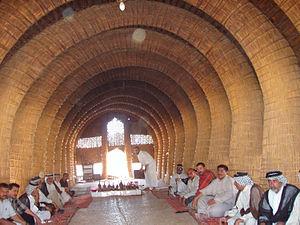
Une définition de l'histoire de la construction, qui la distingue de l'histoire de l'architecture, pourrait nous être donnée par Vitruve : elle s'attache à décrire les matériaux que fournit la nature et l'usage qu'on en fait. Il n'y est pas question de l'origine de l'architecture, mais bien de celle des bâtiments, ainsi que de la manière dont on est parvenu à donner à l'art de bâtir les développements et le degré de perfection où nous le voyons aujourd'hui. Le champ de l'histoire de la construction s'est constitué dans certains pays comme un domaine d'étude universitaire à part entière.
Les Arabes des marais, appelés aussi Maadans ou Ma'dans, sont les habitants de la région des grands marais du delta du Tigre et de l’Euphrate, au sud de l'Irak, région où se situait selon la légende le Jardin d’Éden biblique.
Le mudhif /m u d i f / est une maison traditionnelle en roseau fabriquée par le peuple Madan dans les marais du sud de l'Irak. Dans le mode de vie traditionnel Madan, les maisons sont construites à partir de roseaux récoltés dans les marais où ils vivent. Un mudhif est une grande maison de cérémonie, payée et entretenue par un cheikh local, pour être utilisée par les invités ou comme lieu de rassemblement pour les mariages, les funérailles, etc.